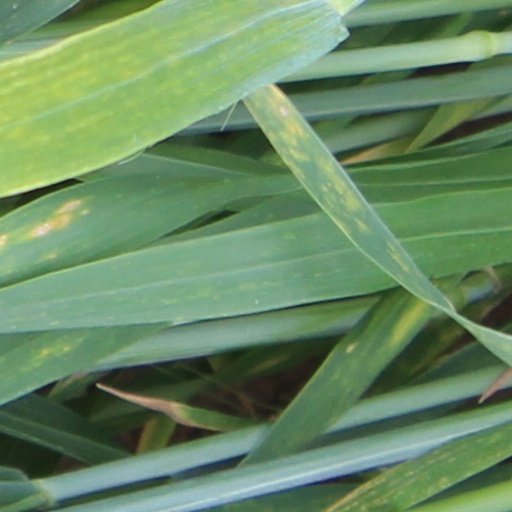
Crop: wheat